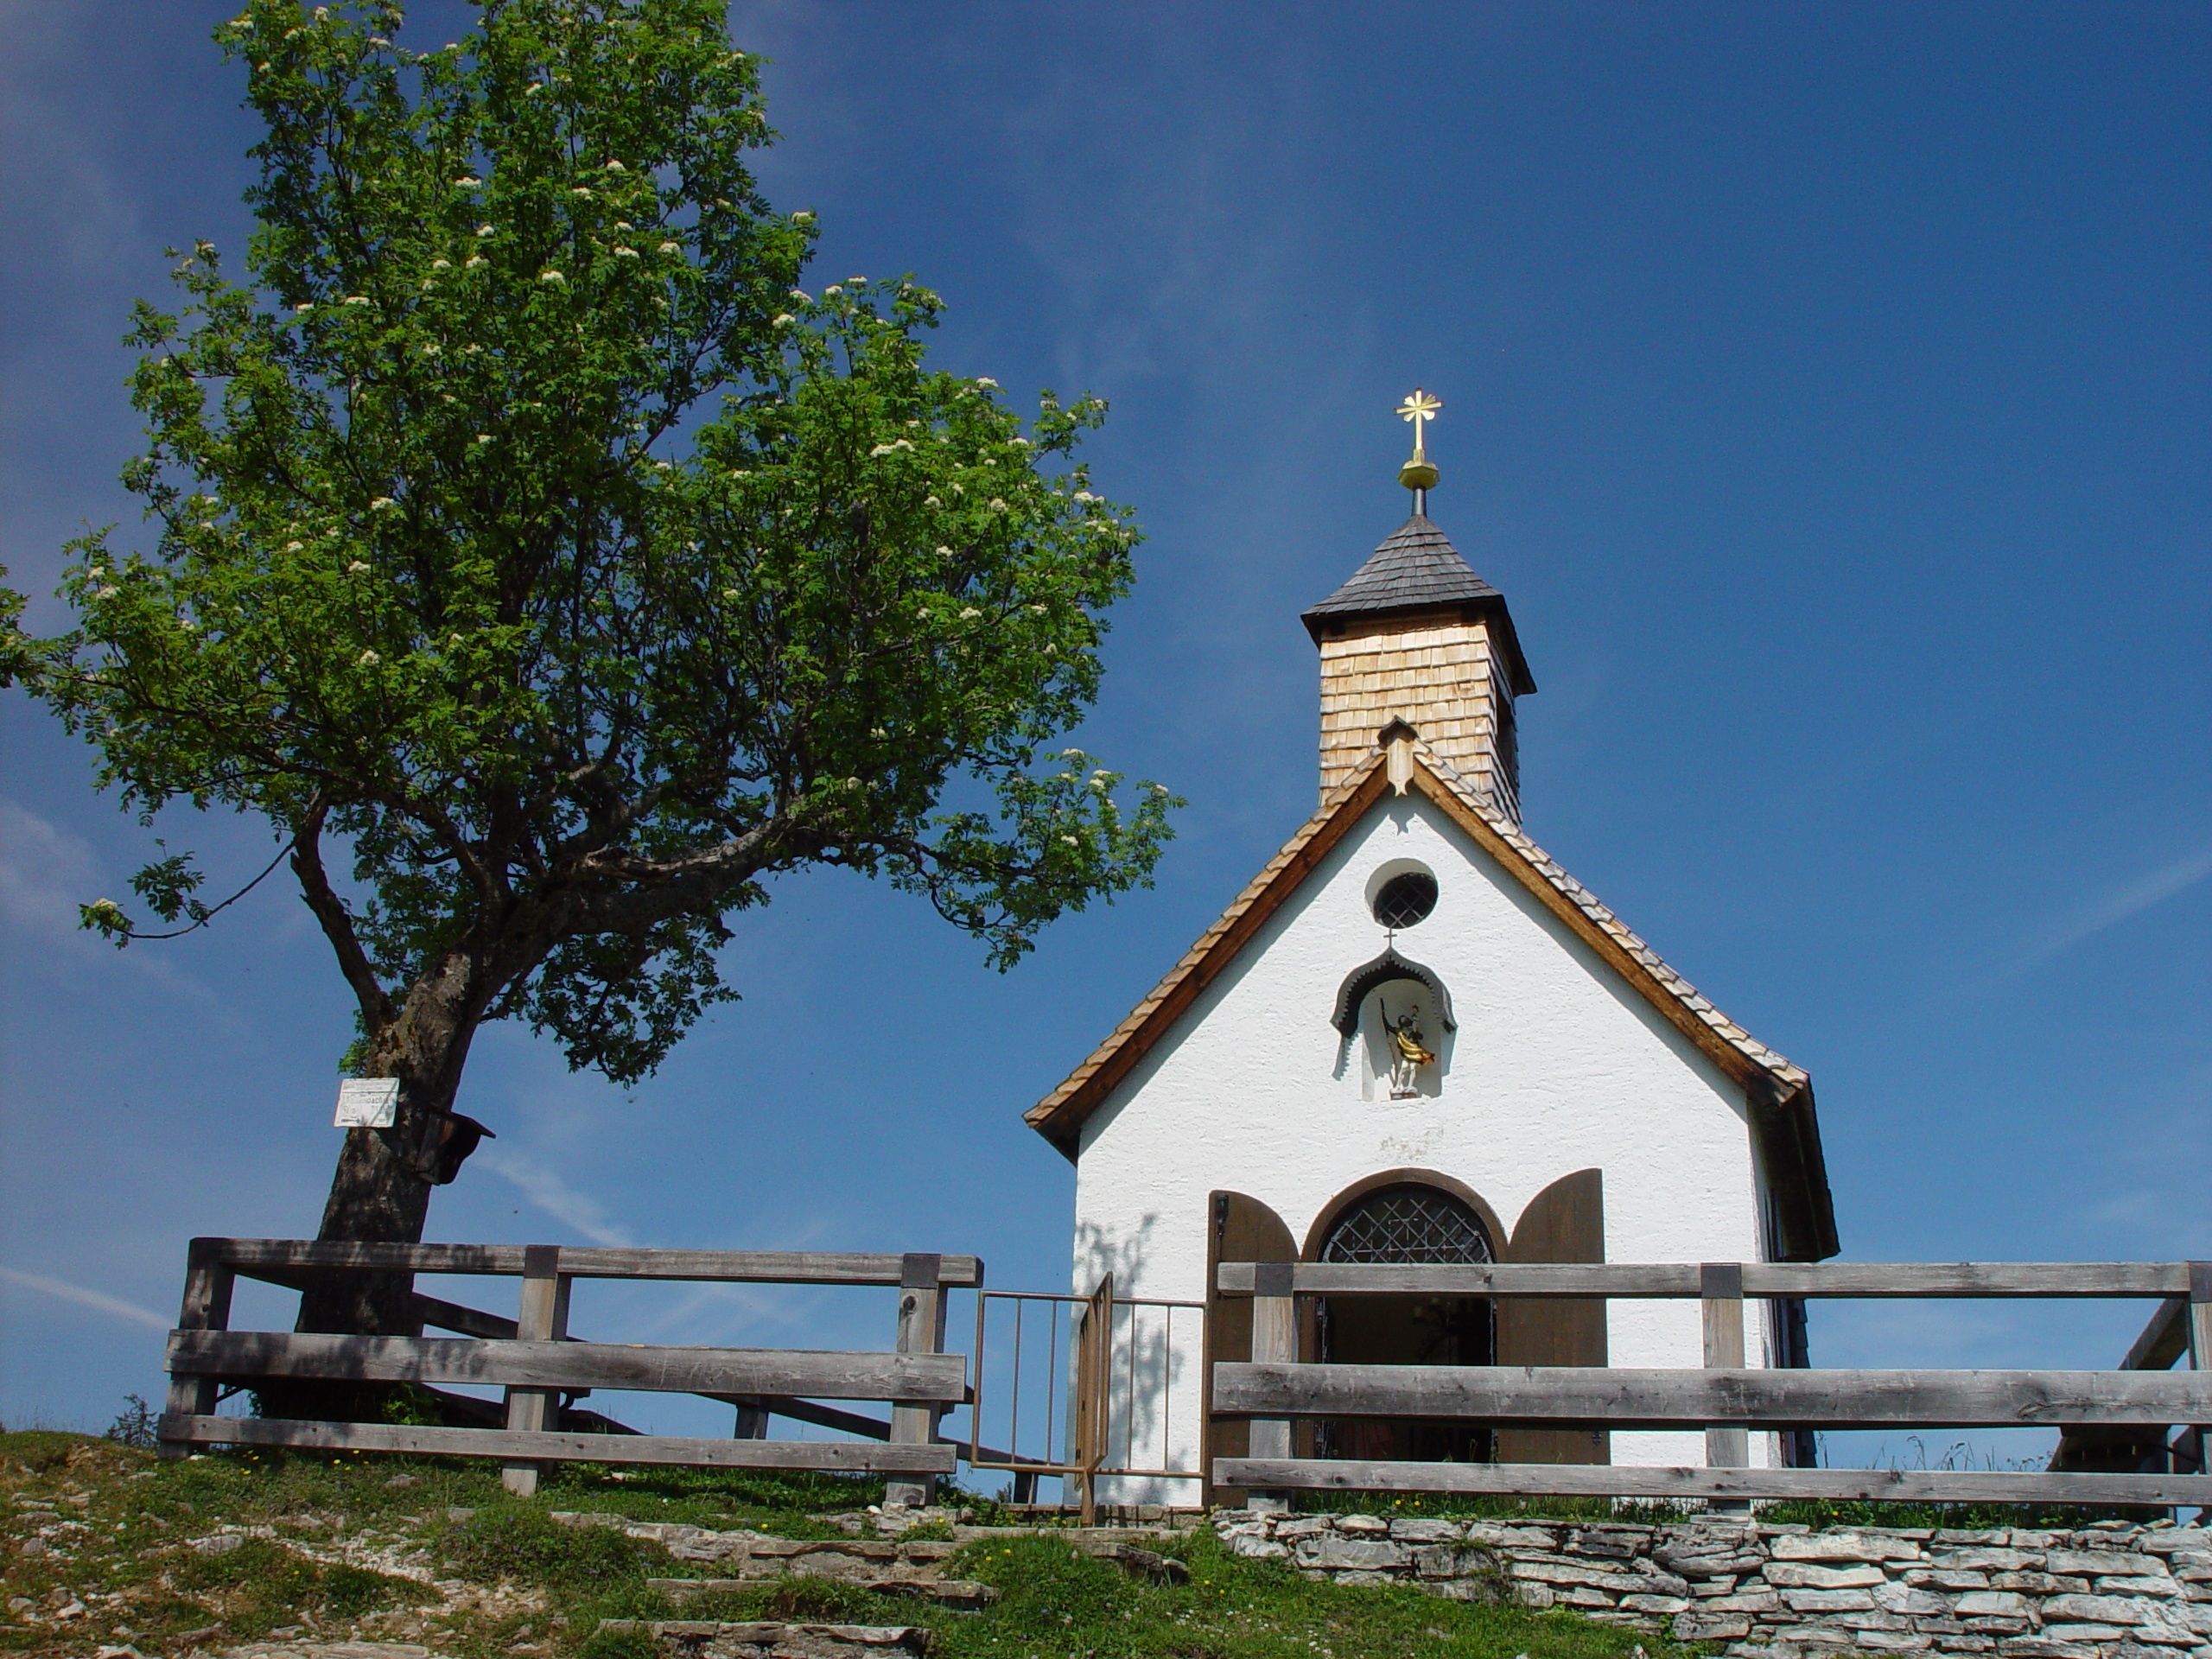
landscape, building, summer, idyllic, tower, landmark, church, chapel, rest, place of worship, bell tower, austria, mountains, steeple, monastery, plateau, shrine, salzkammergut, mountain chapel, spanish missions in california